Zugspitze

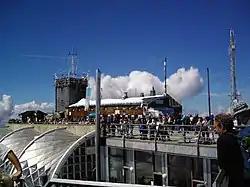
Münchner Haus in 2005

One of the best-known ridge routes in the Eastern Alps is the Jubilee Ridge, which runs eastwards from the Zugspitze to the Hochblassen and crosses the Inner, Middle and Outer Höllentalspitze as well as the Vollkarspitze. Along the way the route branches off towards "Grießkarscharte" and to the Alpspitze. Between 1909 and 1915 the ridge was partially secured with wire cables by the German Alpine Club section at Munich. Originally the route was called the Jubilee Way ("Jubiläumsweg"), but after a tragic rescue attempt in 1979 the rather erroneous and misleading term, which suggested it was just a normal trail, was replaced by the name "Jubiläumsgrat", a "Grat" being a sharp ridge.